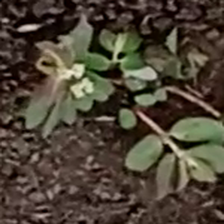
Weed species: Choti_dudhi_(Euphorbia_hirta)